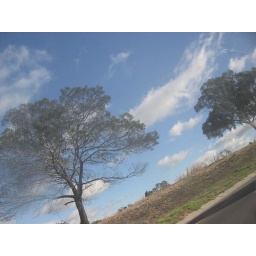
Beautiful sky view - against the trees